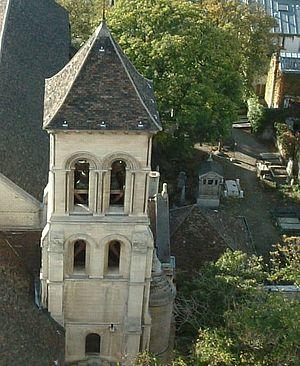
Eglise Saint-Pierre de Montmartre et cimetière du calvaire
Situé au sommet de la butte Montmartre, le cimetière du Calvaire, ou cimetière de Saint-Pierre-du-Calvaire, est avec celui de Charonne l'un des deux derniers cimetières parisiens jouxtant une église paroissiale.